List of gear nomenclature

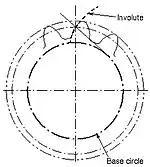
Involute teeth

The base circle of an involute gear is the circle from which involute tooth profiles are derived.